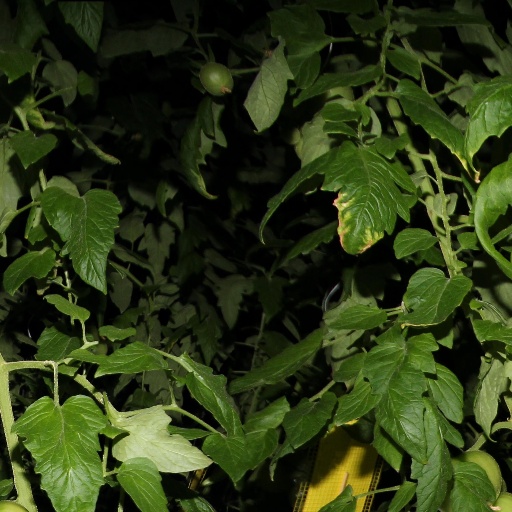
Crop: tomato